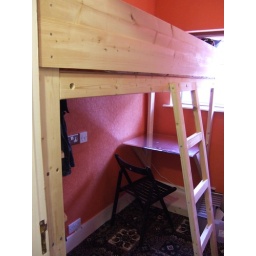
Note the mirror surfaced desk bringing light under the bed - neat touch!